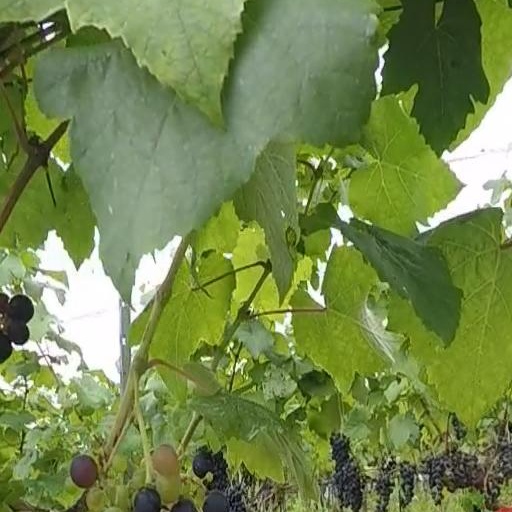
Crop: grape